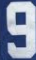
Number: 9